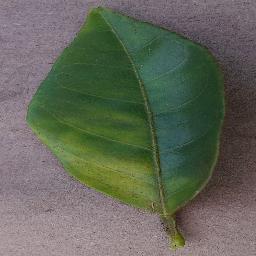
Label: Orange___Haunglongbing_(Citrus_greening)